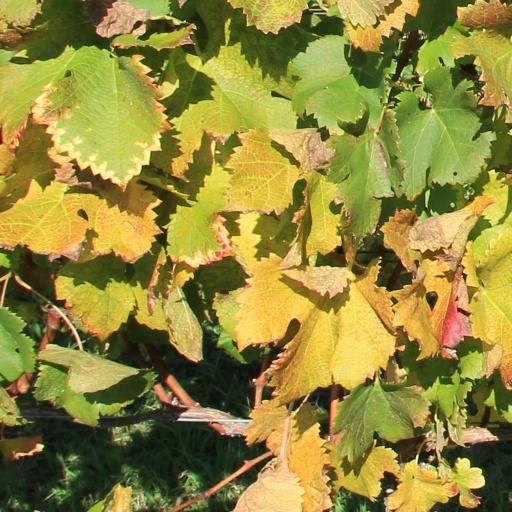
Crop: grape